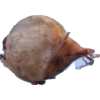
Label: onion